Alexander Boyd Andrews

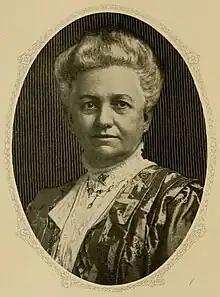
Mrs. Alexander Boyd Andrews

When the necessity for his services in that connection had ceased, Andrews engaged in business at Henderson until July 1867, when he received a telegram from one of the directors of the Raleigh and Gaston Railroad informing him that he had been chosen superintendent of that road, and asking if he would accept it. After a conference with the directors, he accepted the position, and was soon appointed general superintendent. The next year he was elected also superintendent of the Chatham Railroad, later known as the Raleigh and Augusta Air Line, and later still a part of the Seaboard Air Line, and under his supervision 56 mi (90 km) of that road were constructed.